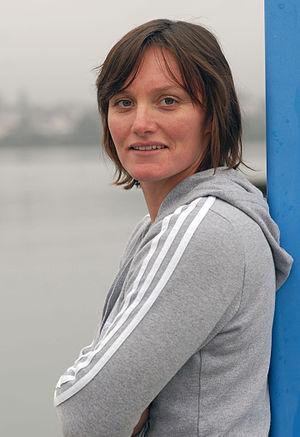
Portrait de Marie Riou à Brest
Marie Riou, née le 21 août 1981 à Landerneau, est une régatière française sur le circuit du dériveur et du catamaran de sport. Le 7 décembre 2015, Marie Riou est élue avec Billy Besson, son coéquipier, Marin de l'année 2015 au salon nautique de Paris. Le 30 octobre 2018, Marie Riou et sa coéquipière Carolijn Brouwer sont élues meilleures navigatrices du monde, à Sarasota, en Floride.